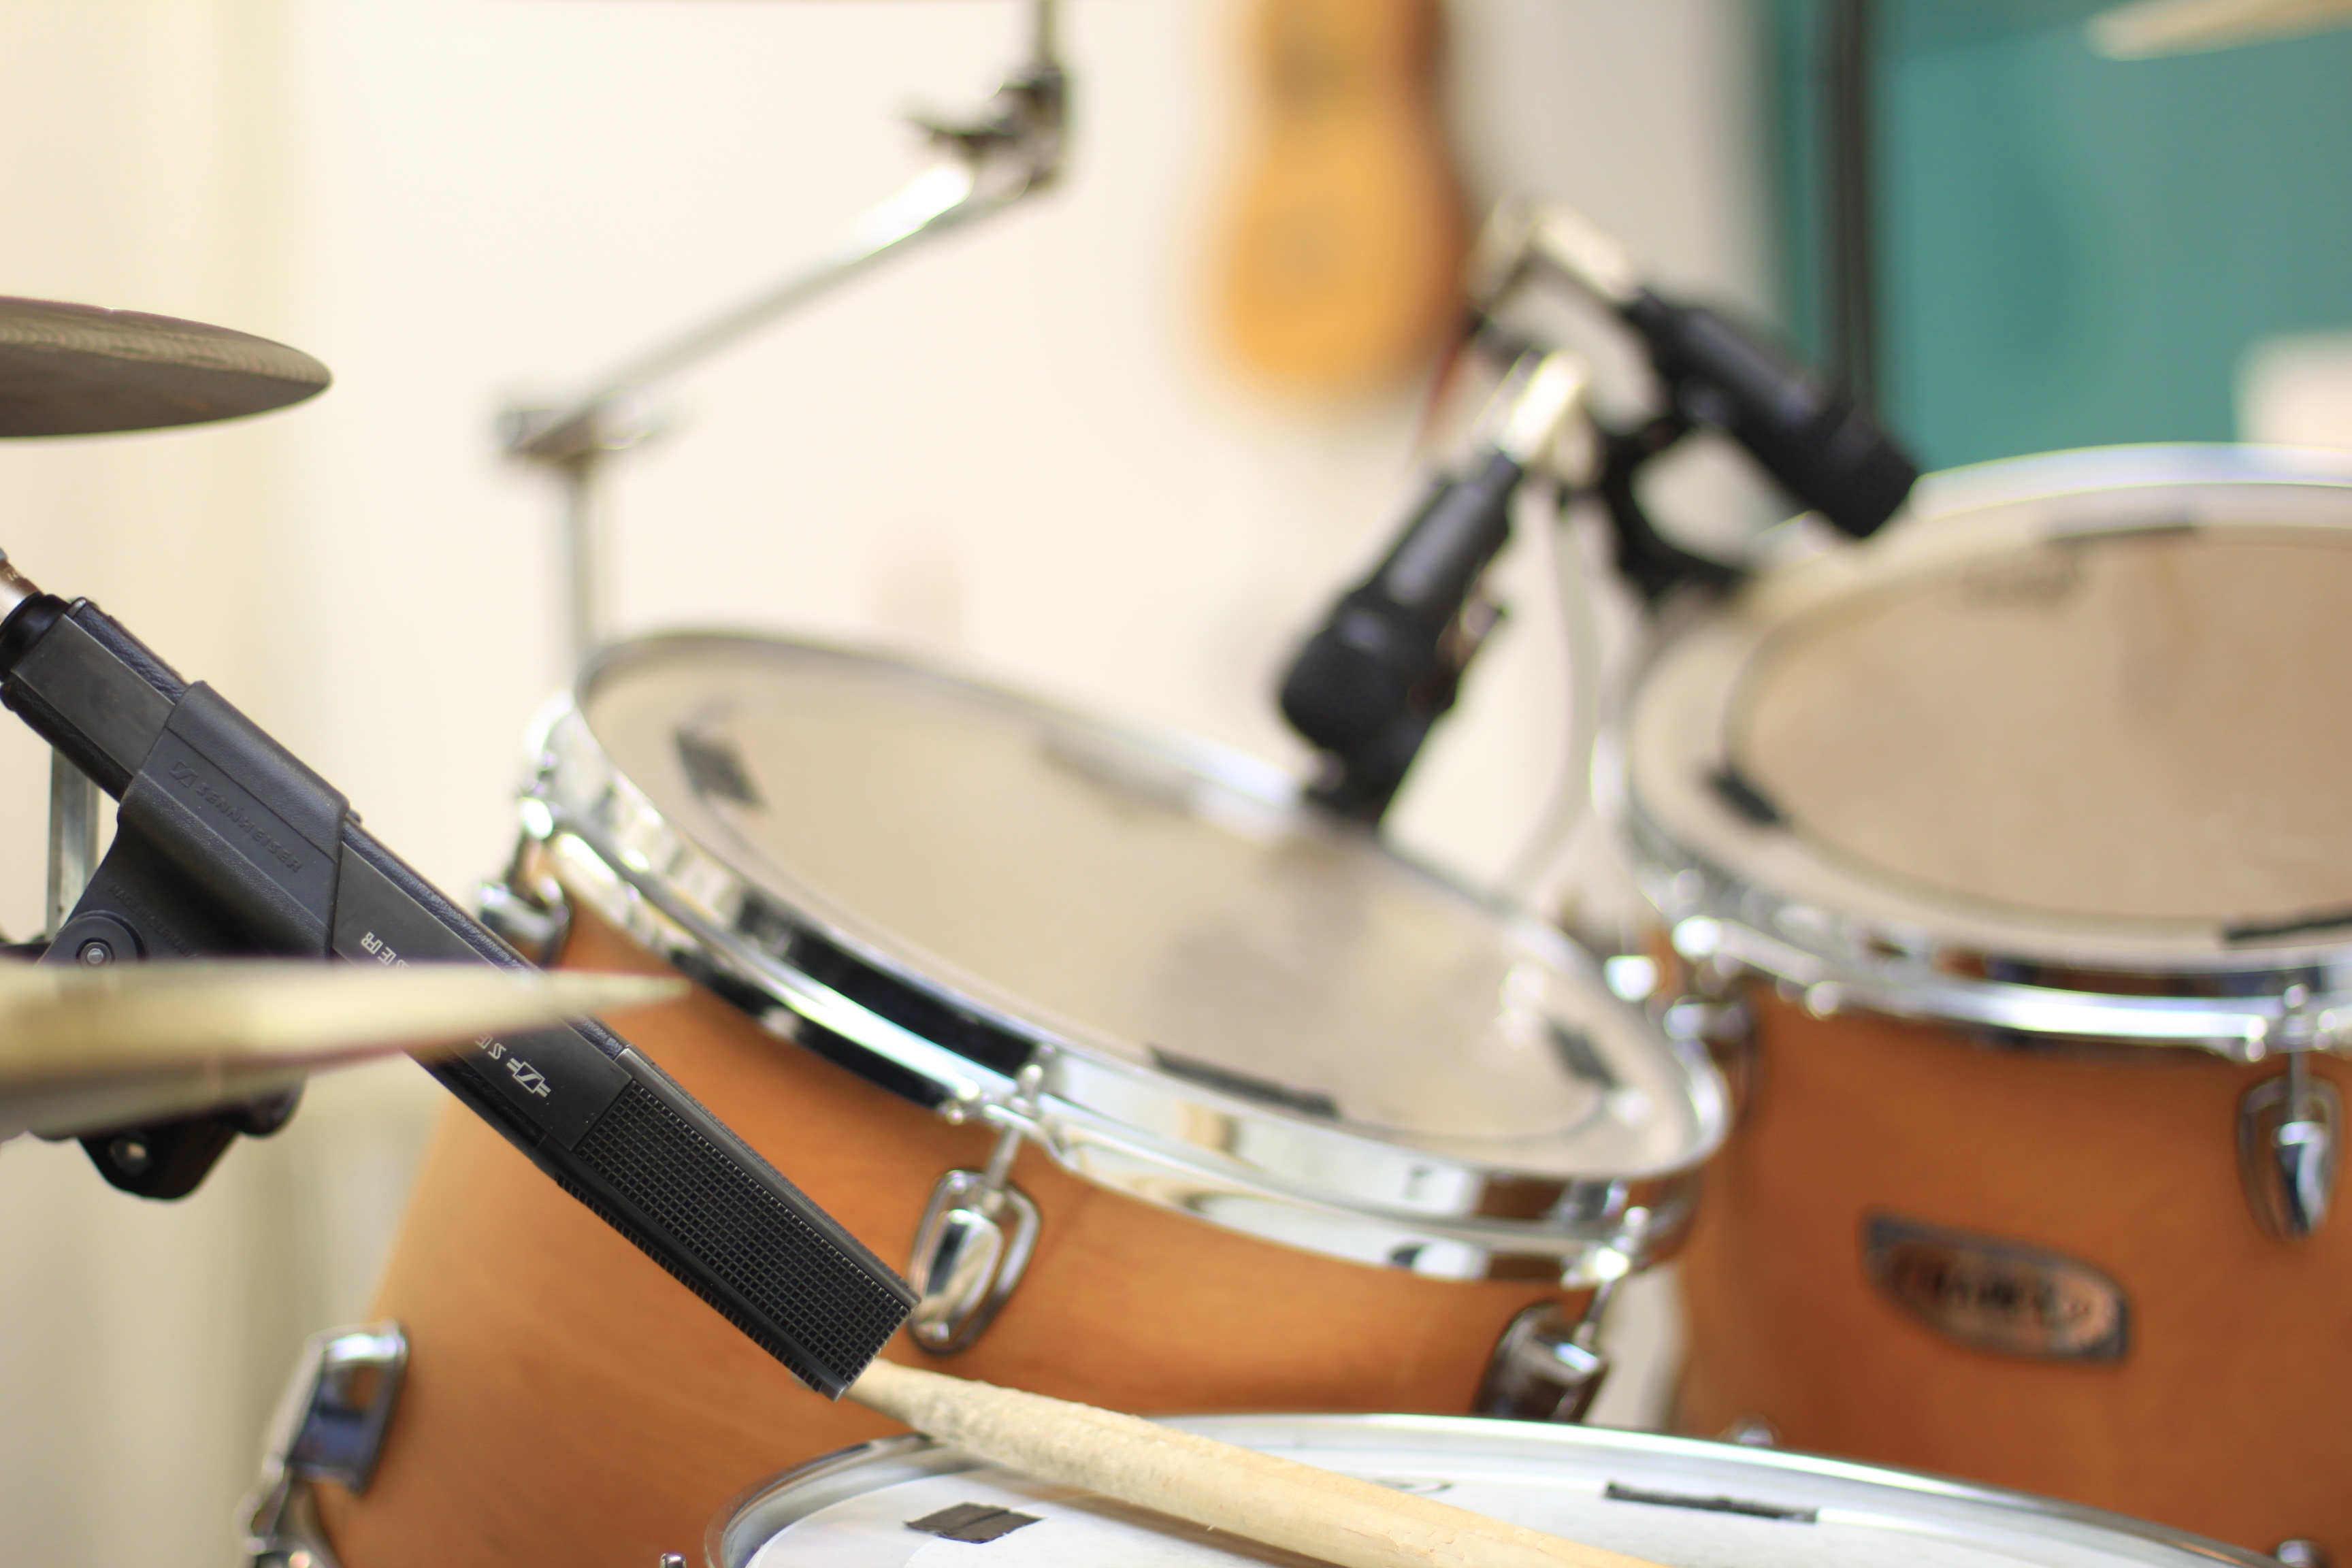
drums, microphone, mike, drum set, drum kit, studio, recording, drum, musical instrument, drumhead, tom tom drum, percussion, musician, Gong bass drum, musical instrument accessory, music, snare drum, timbales, drummer, Idiophone, bass drum, percussionist, drum stick, Membranophone, Repinique, cymbal, timbale, Tambora, hi hat, Marching percussion, Zabumba